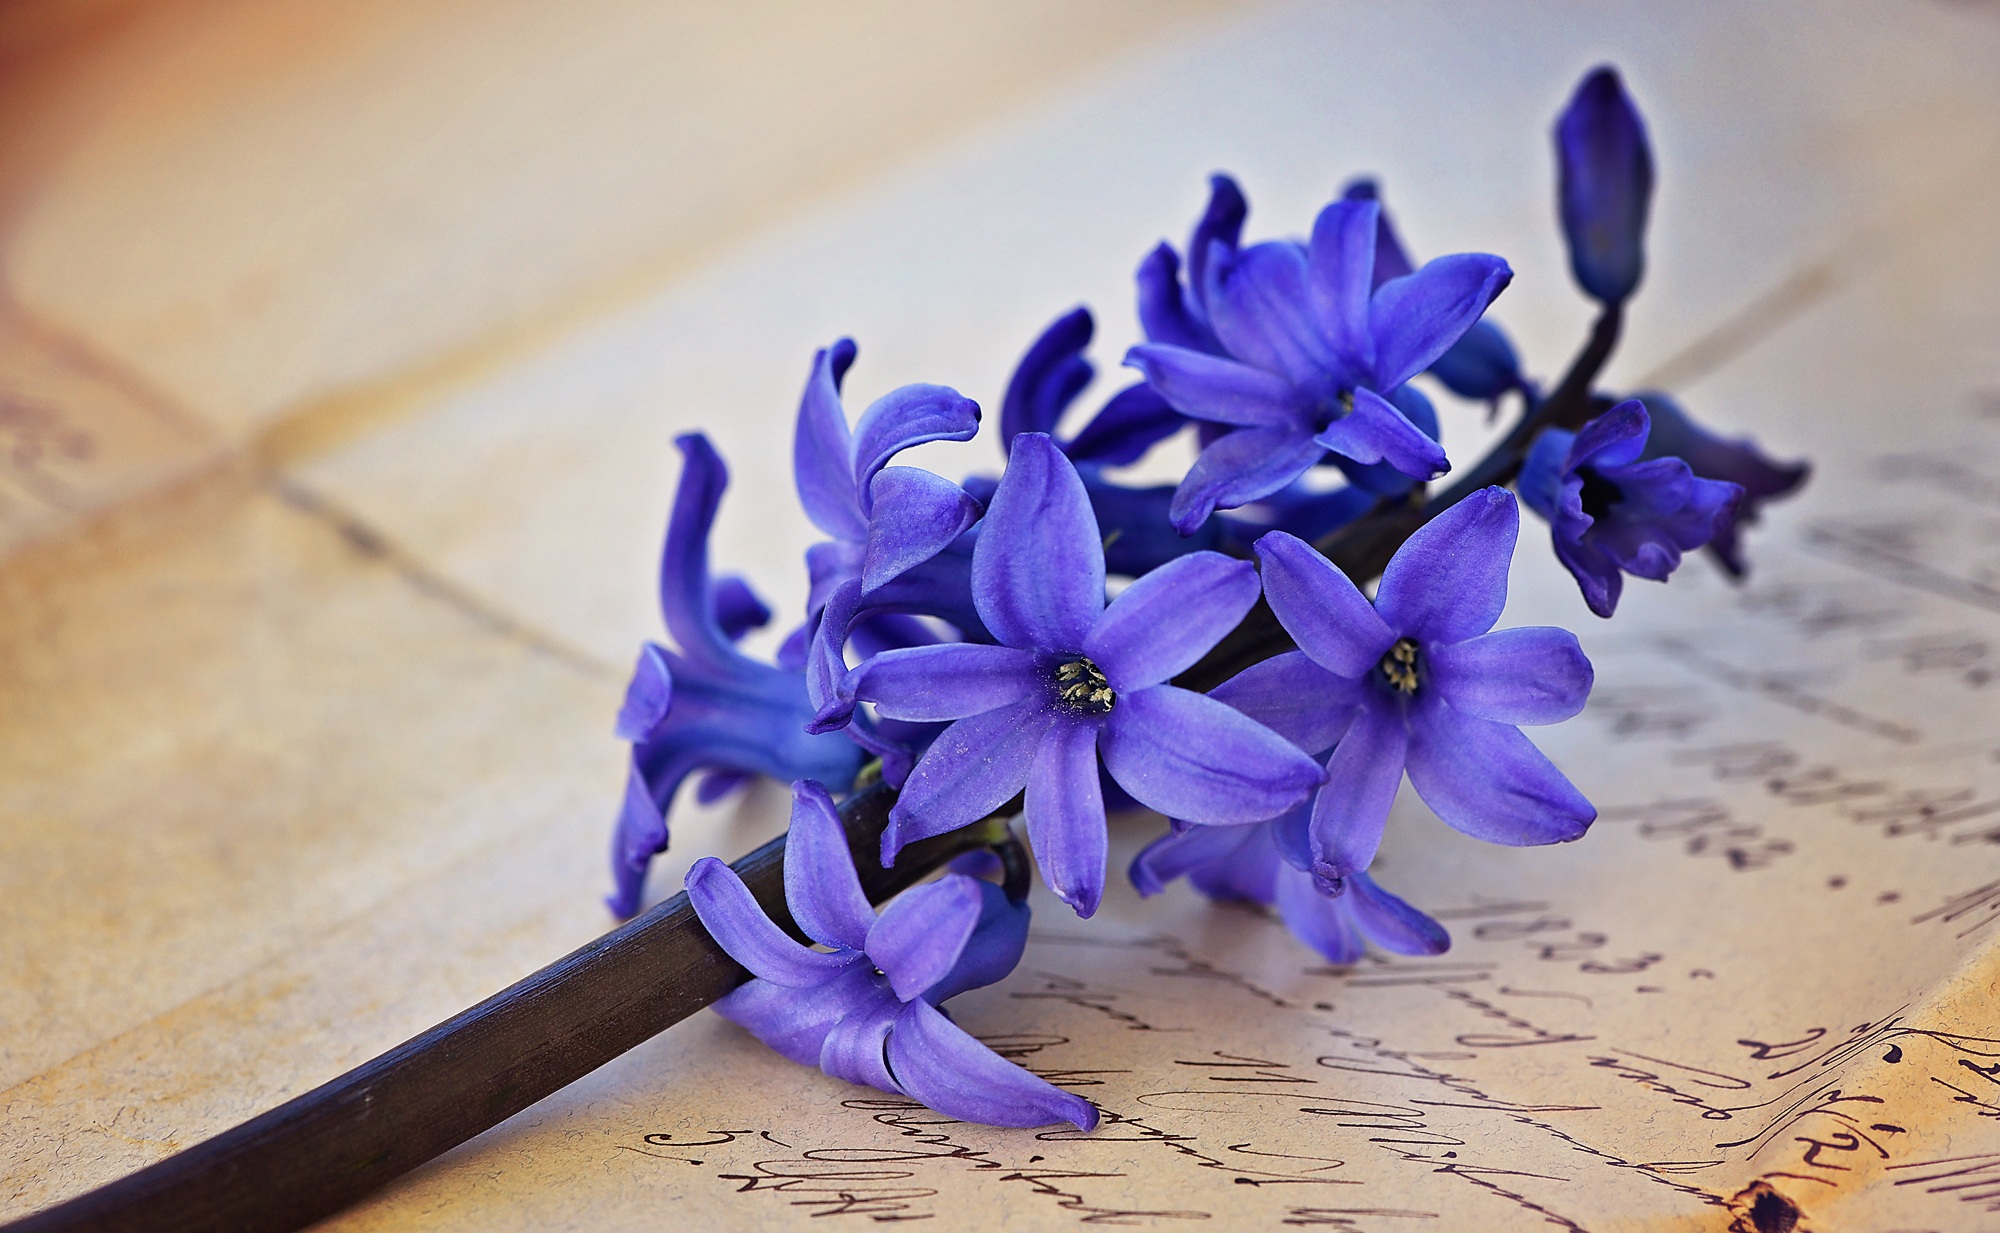
plant, antique, flower, purple, petal, old, romantic, blue, close, flora, flowers, violet, handwriting, letters, fragrant, hyacinth, spring flower, macro photography, flowering plant, flower bouquet, fragrant flower, land plant